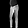
Label: Trouser